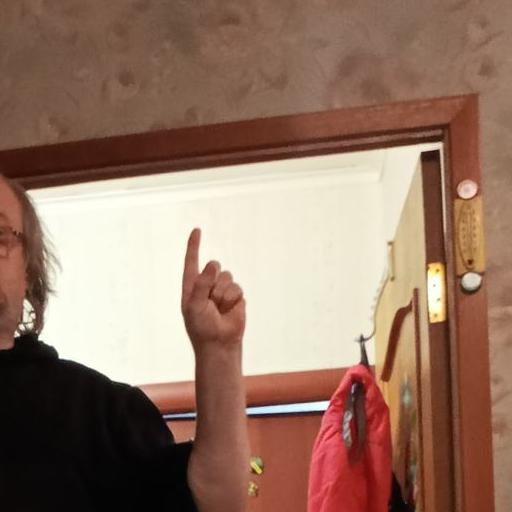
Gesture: one